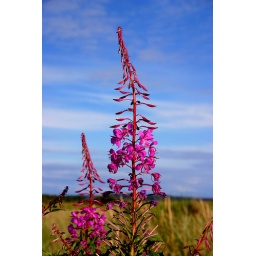
Rosebay Willowherb against a nice blue sky